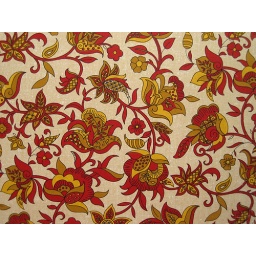
One panel of my room's sliding bathroom door was covered in this wallpaper. I assume it's original from 1948